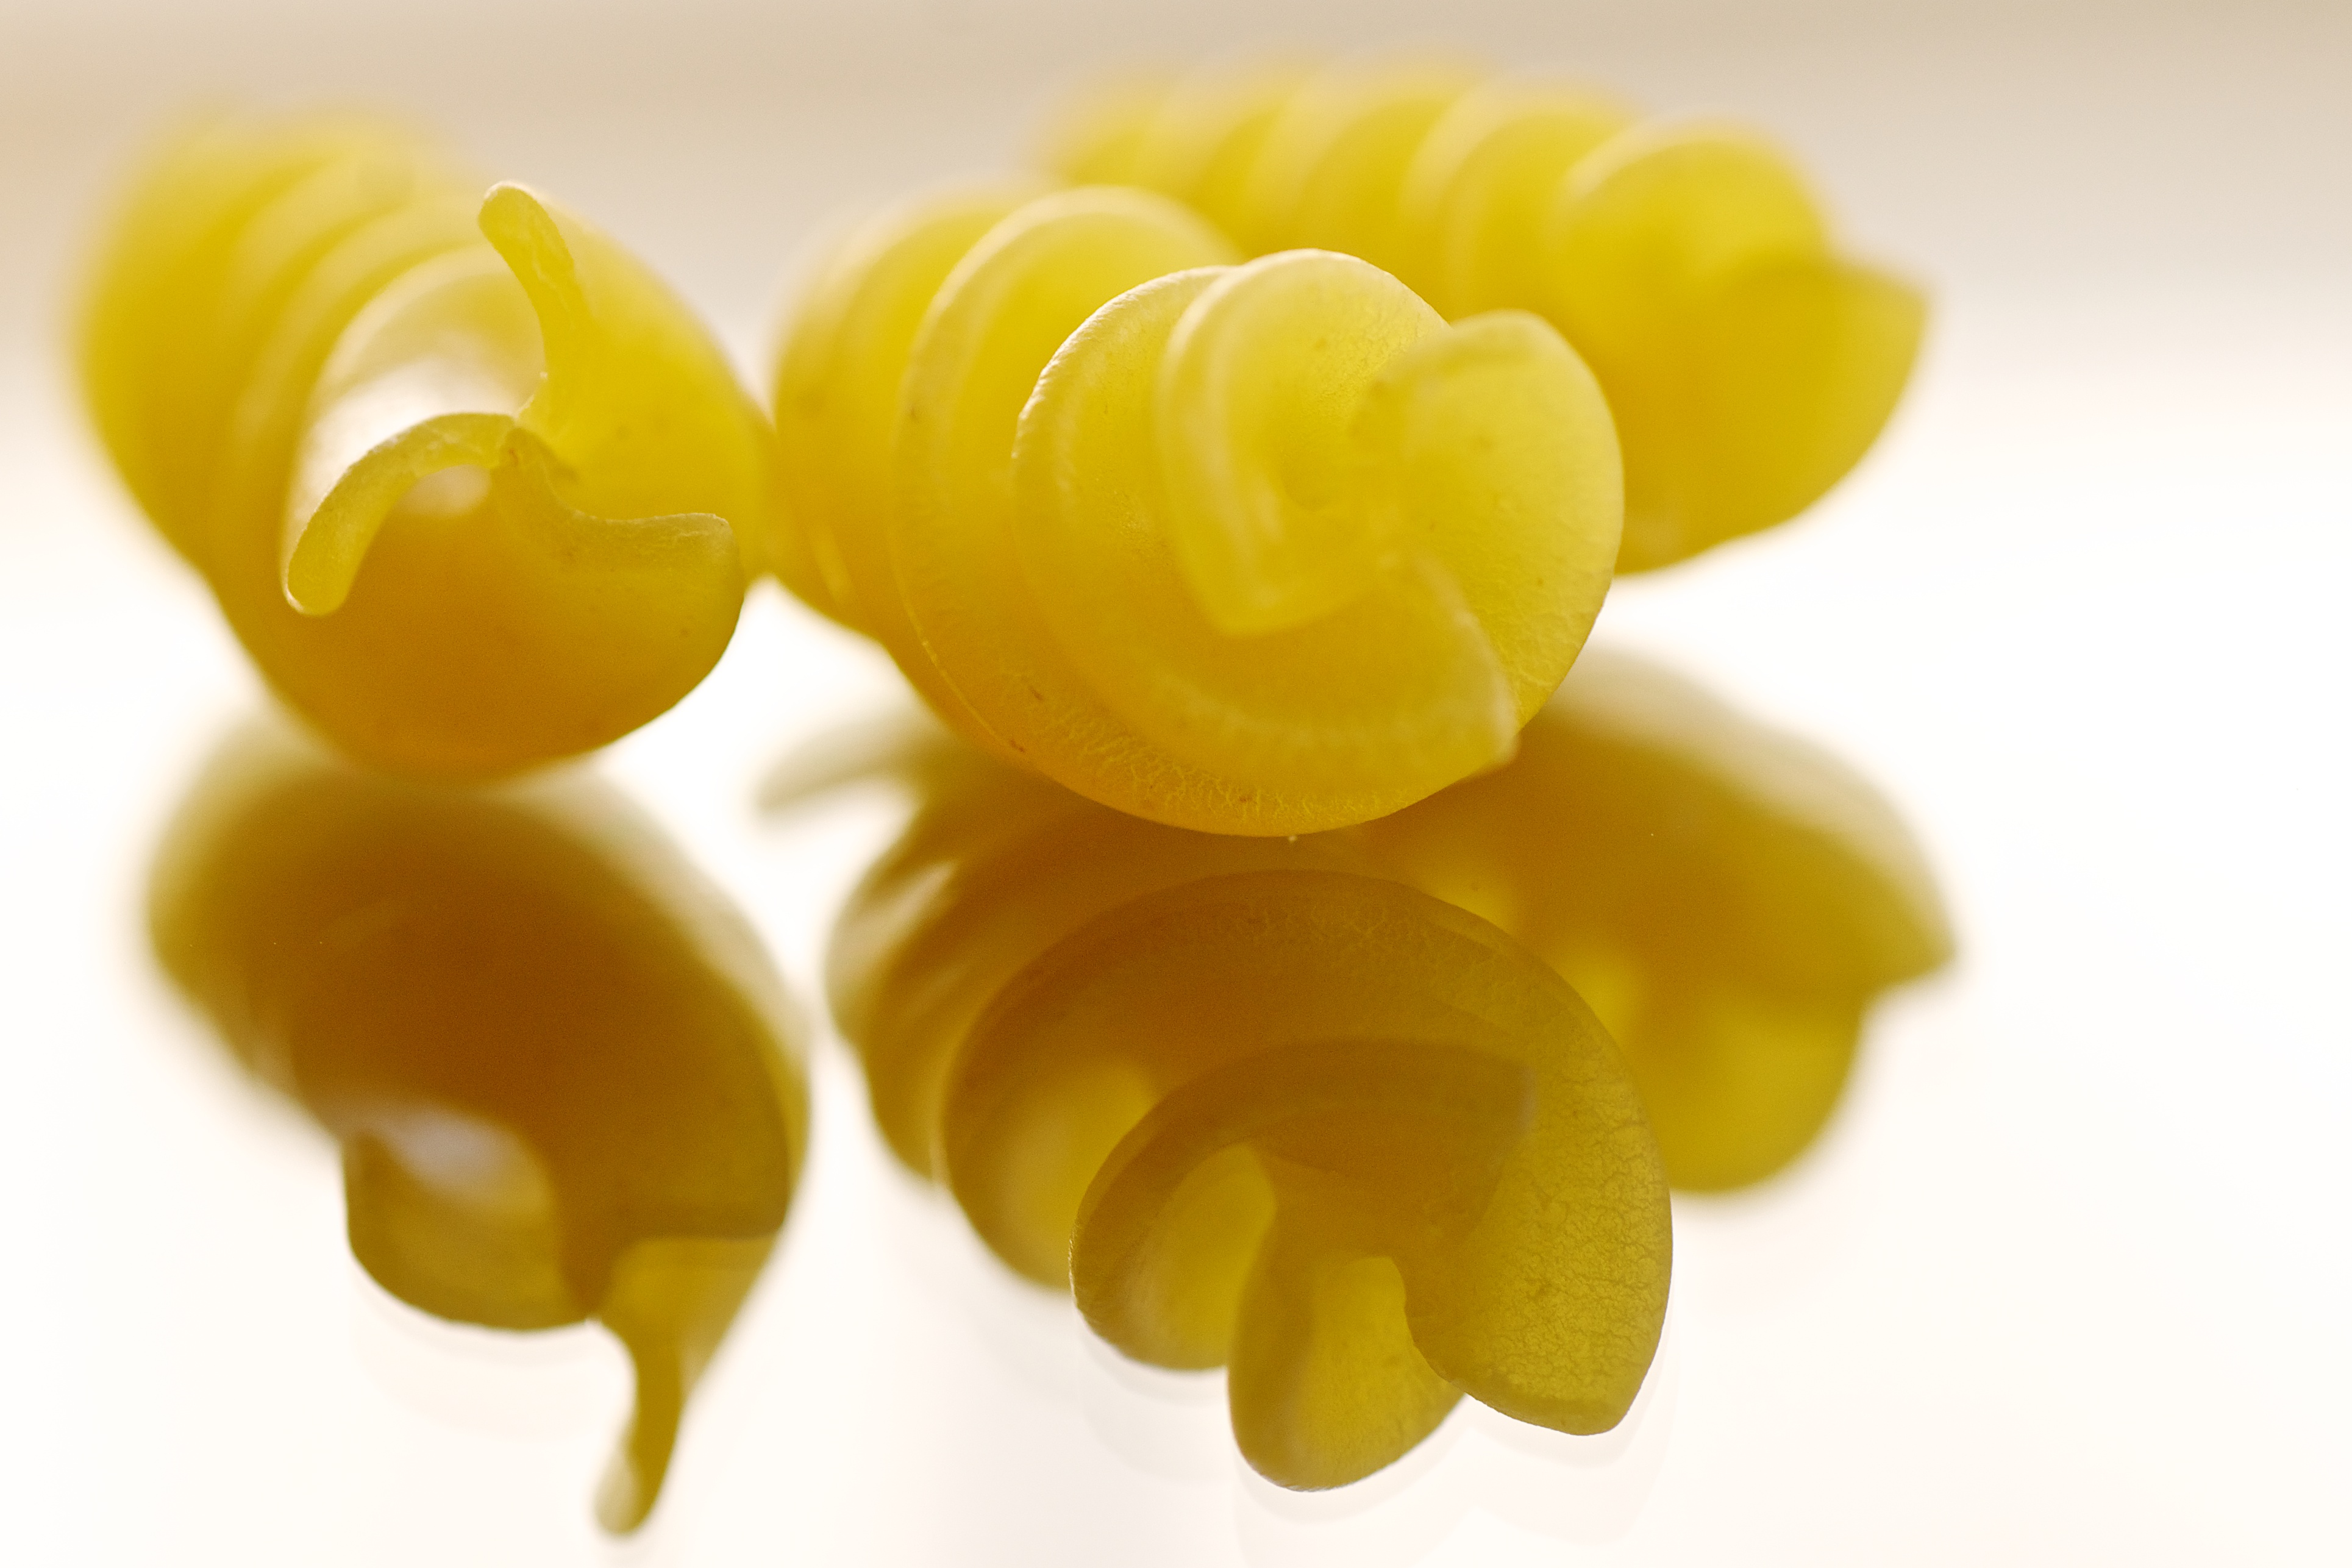
flower, petal, food, reflection, produce, macro, yellow, fusilli, jewellery, sony, tamron, 90mm, macromonday, twist, a700, macro photography, wigglewoo, flowering plant, fashion accessory